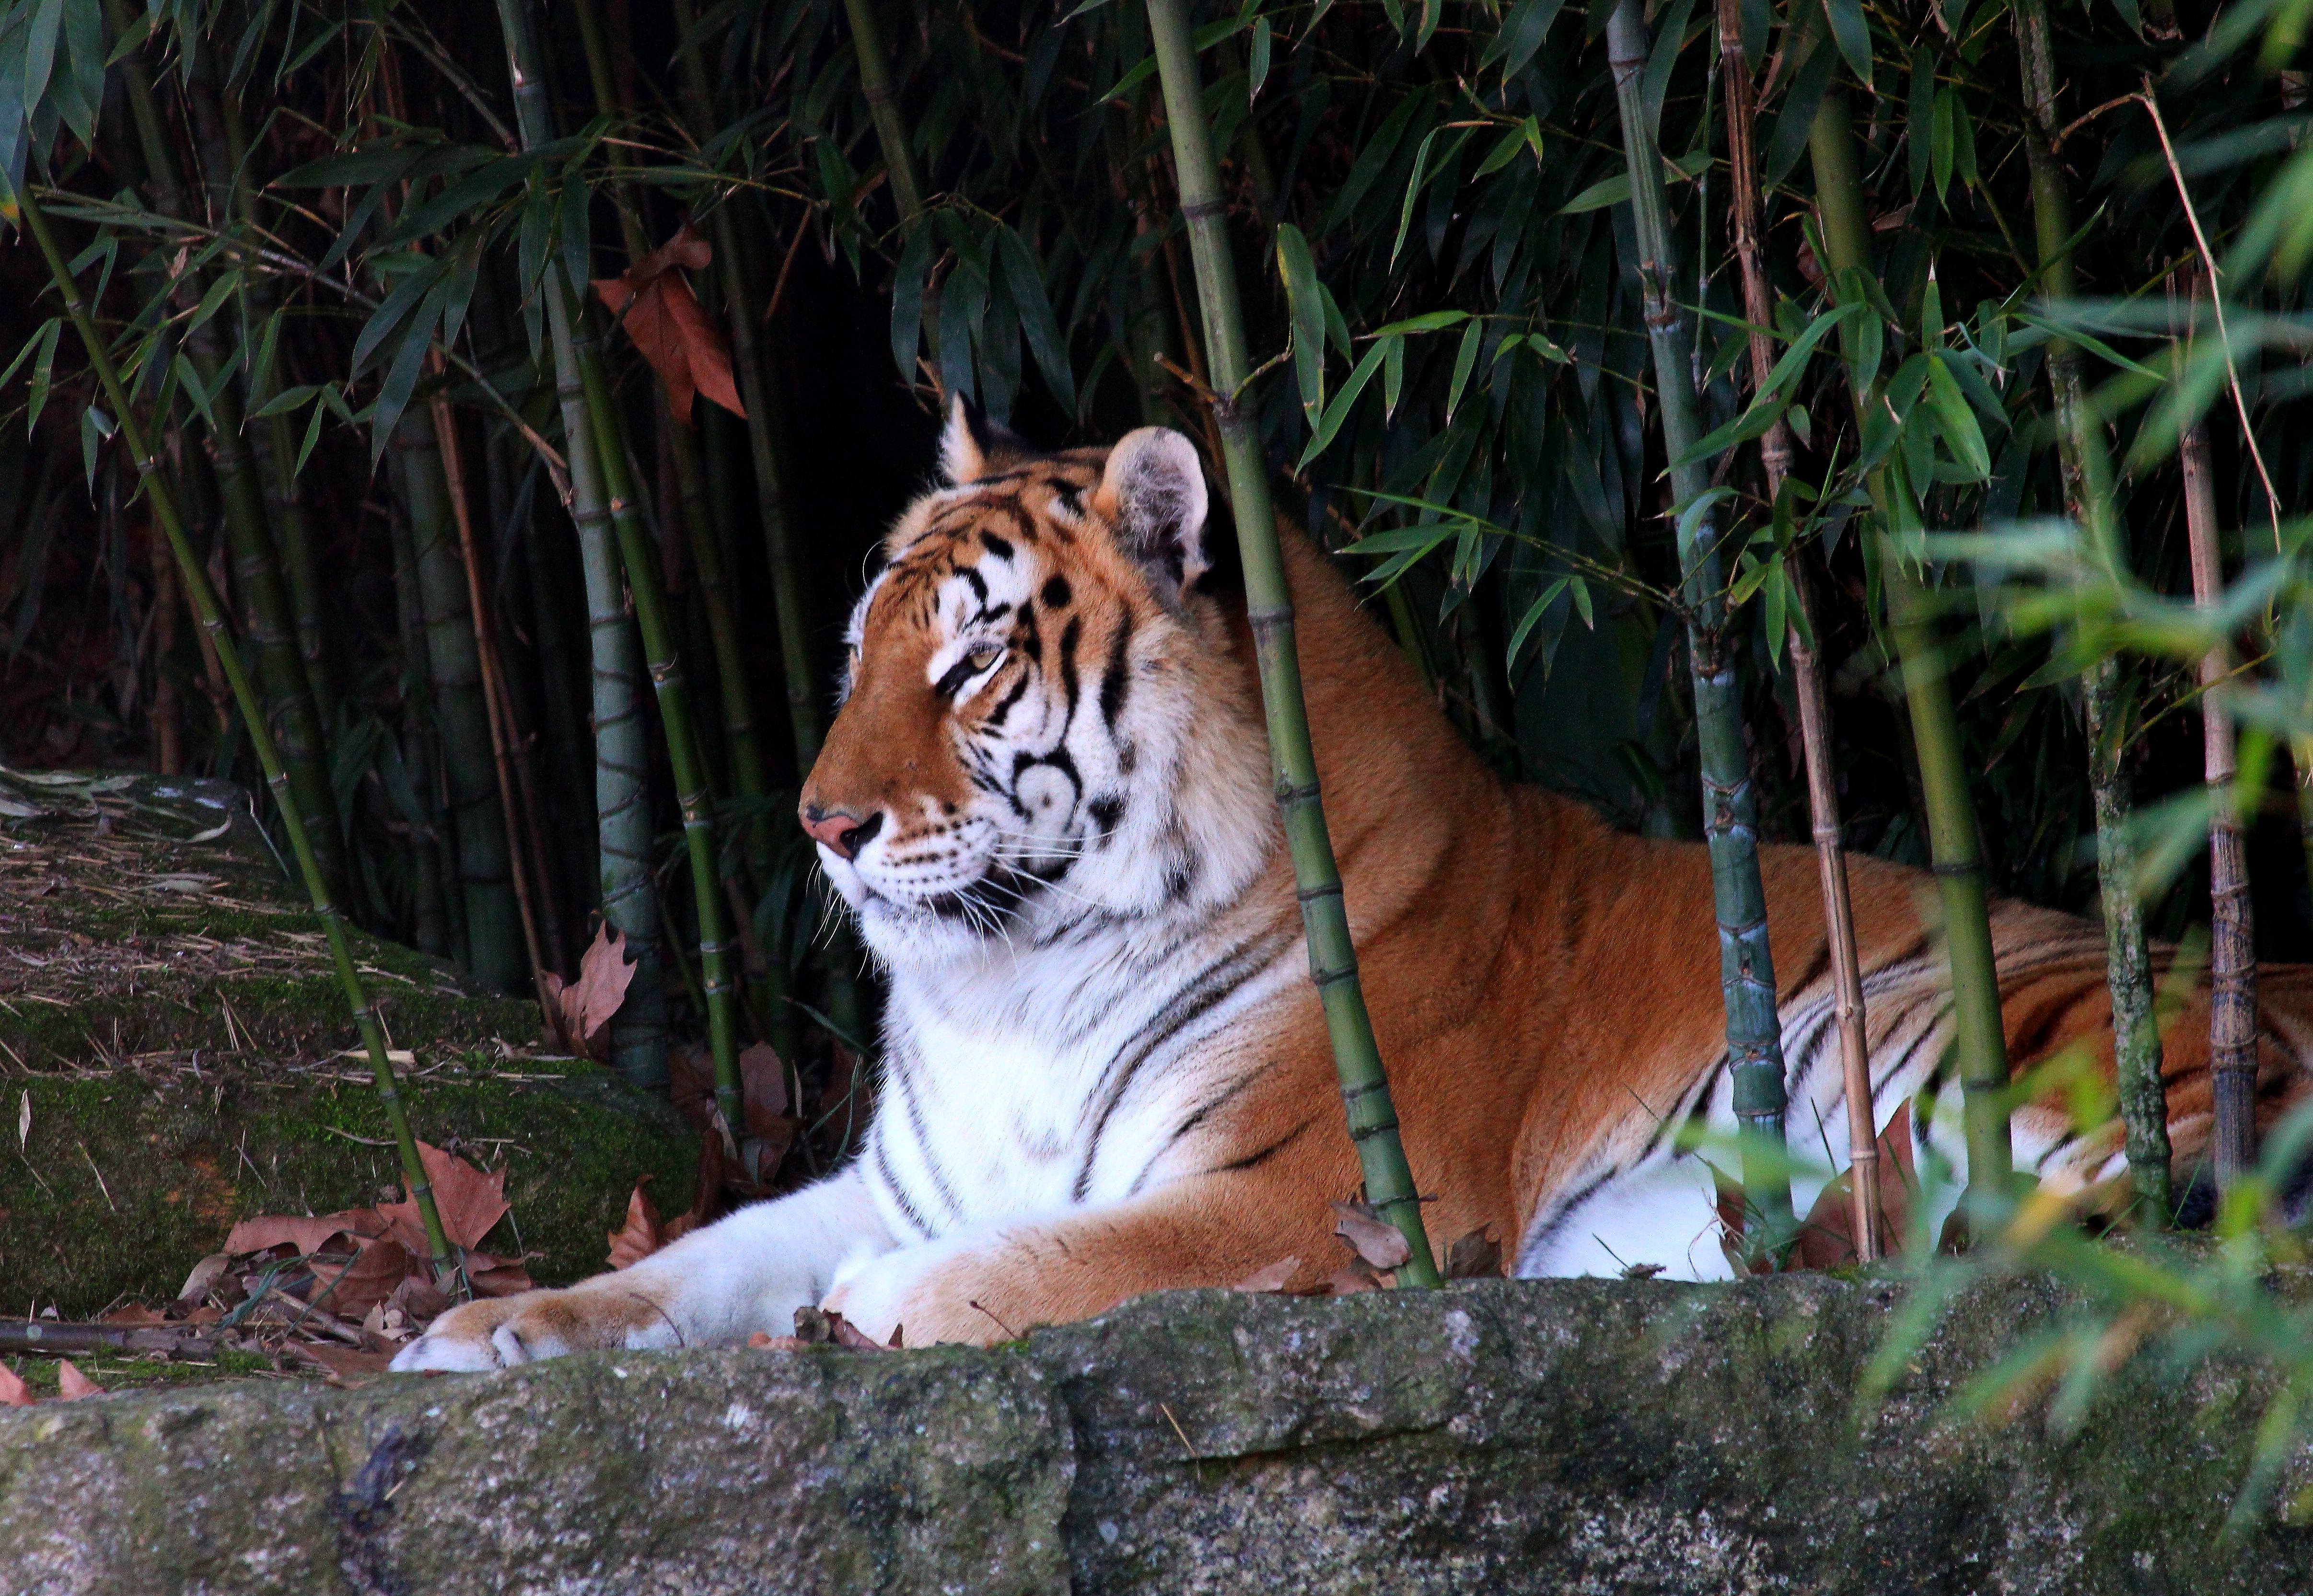
nature, wildlife, zoo, jungle, macro, mammal, fauna, tiger, animals, vertebrate, naturaleza, ggl1, gaby1, animales, canon550d, big cats, cat like mammal